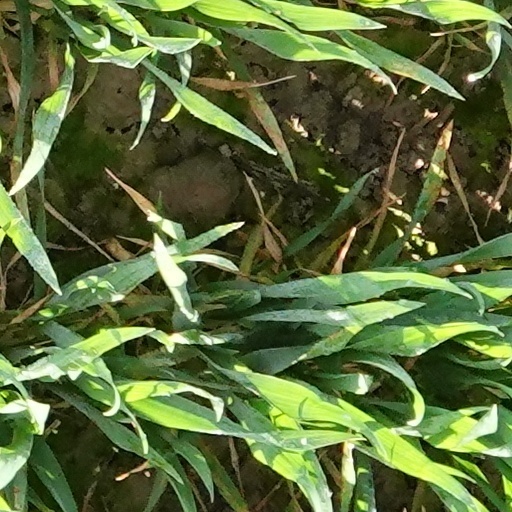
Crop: wheat